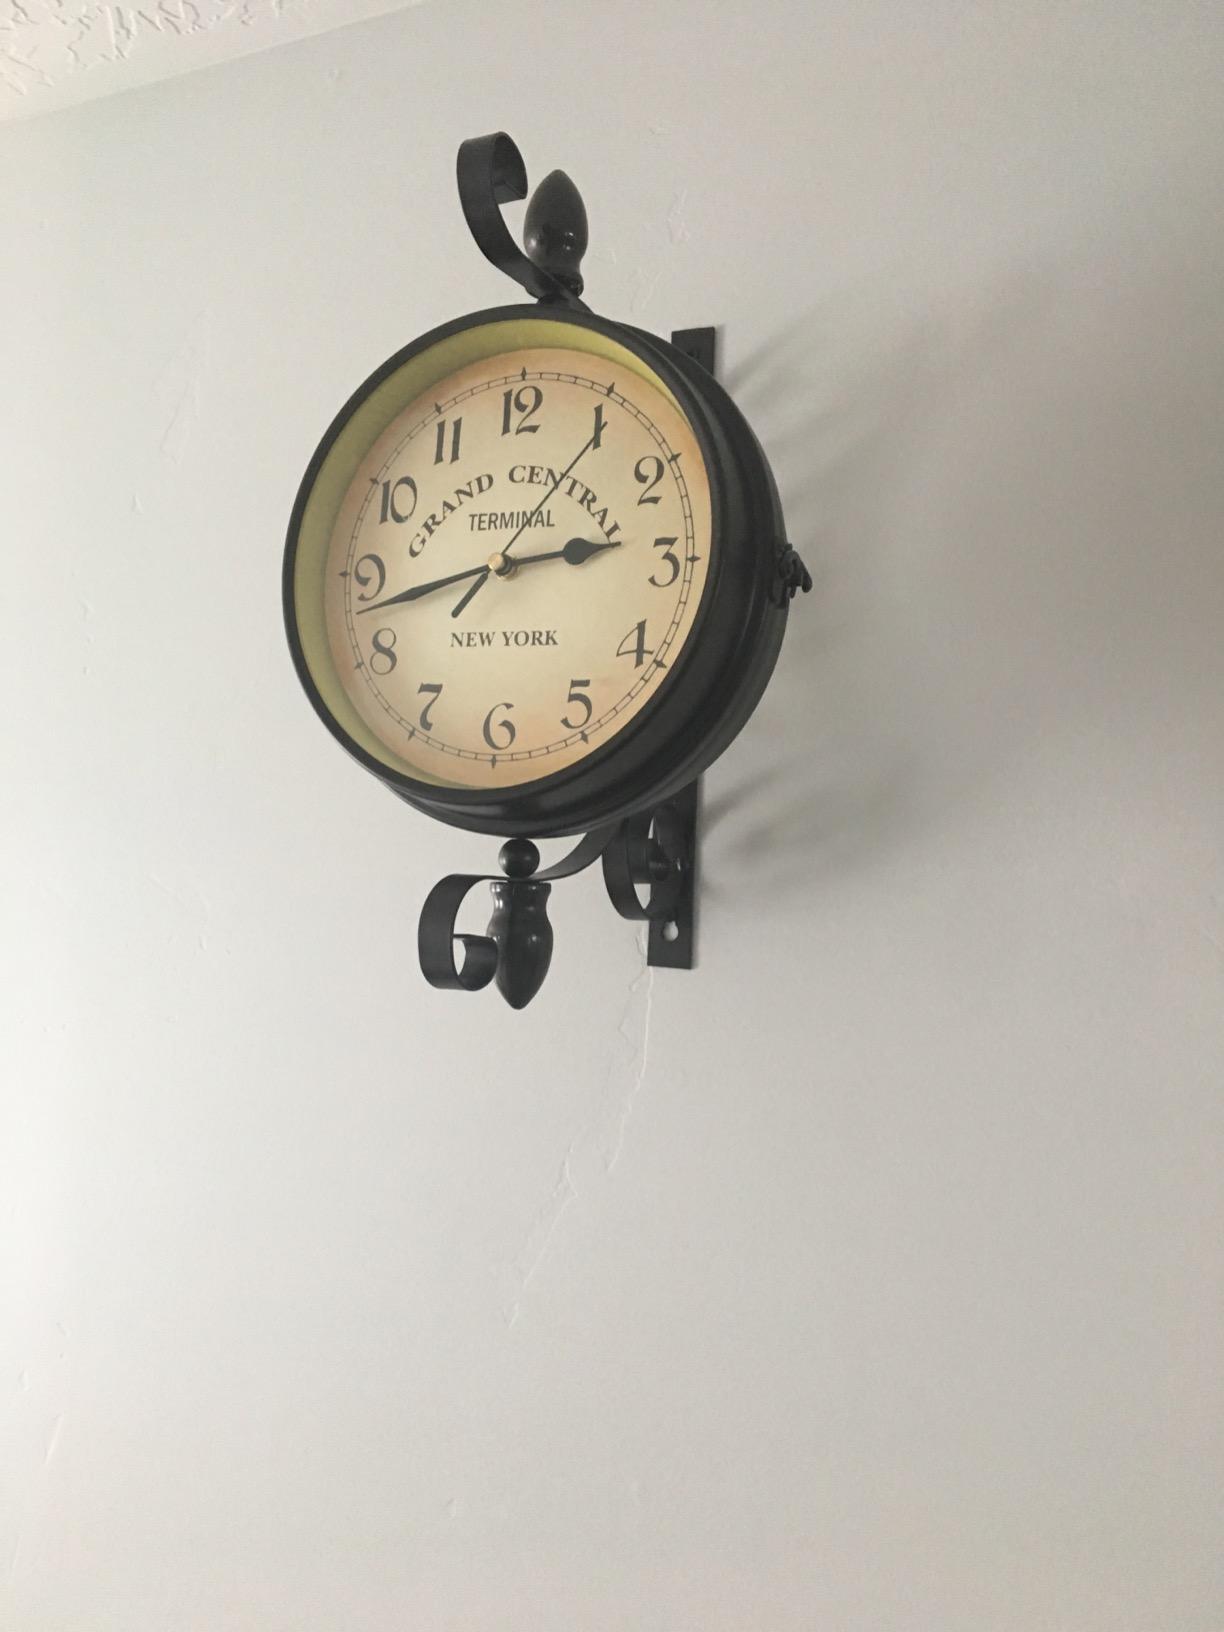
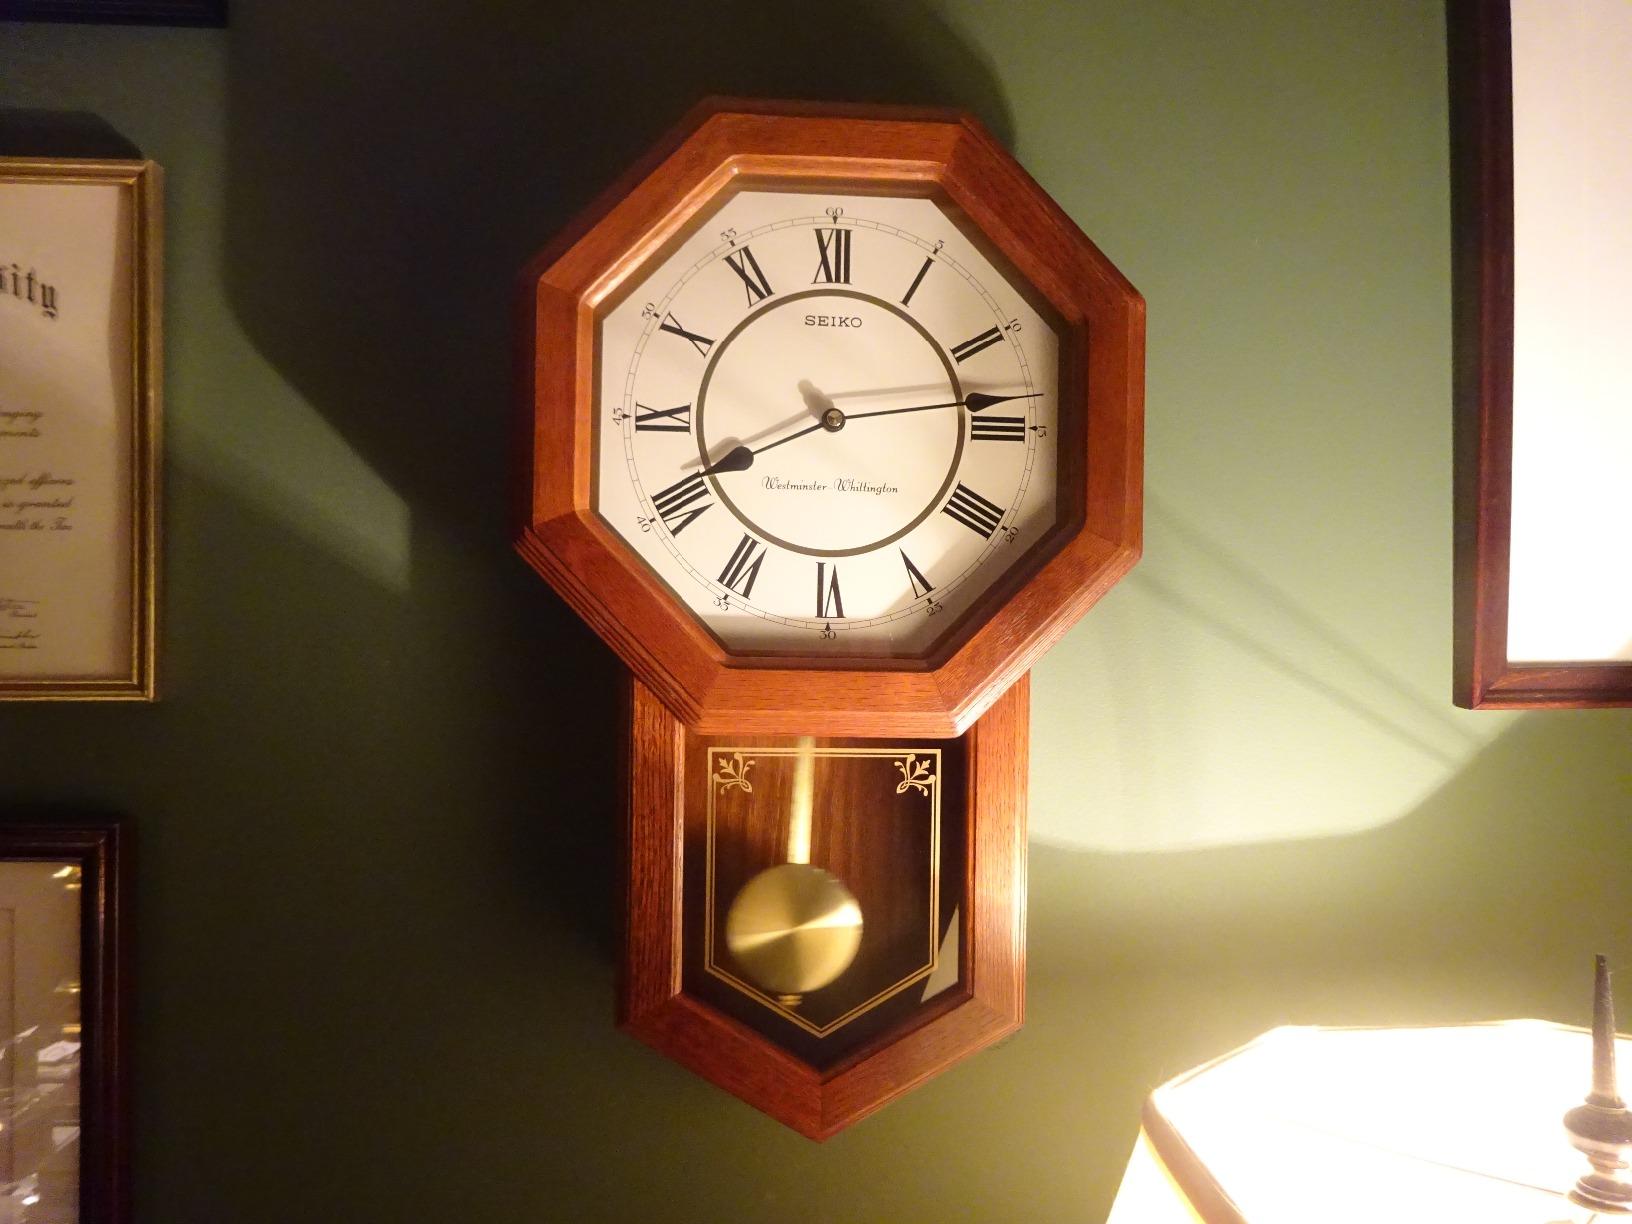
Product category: clock
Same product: no